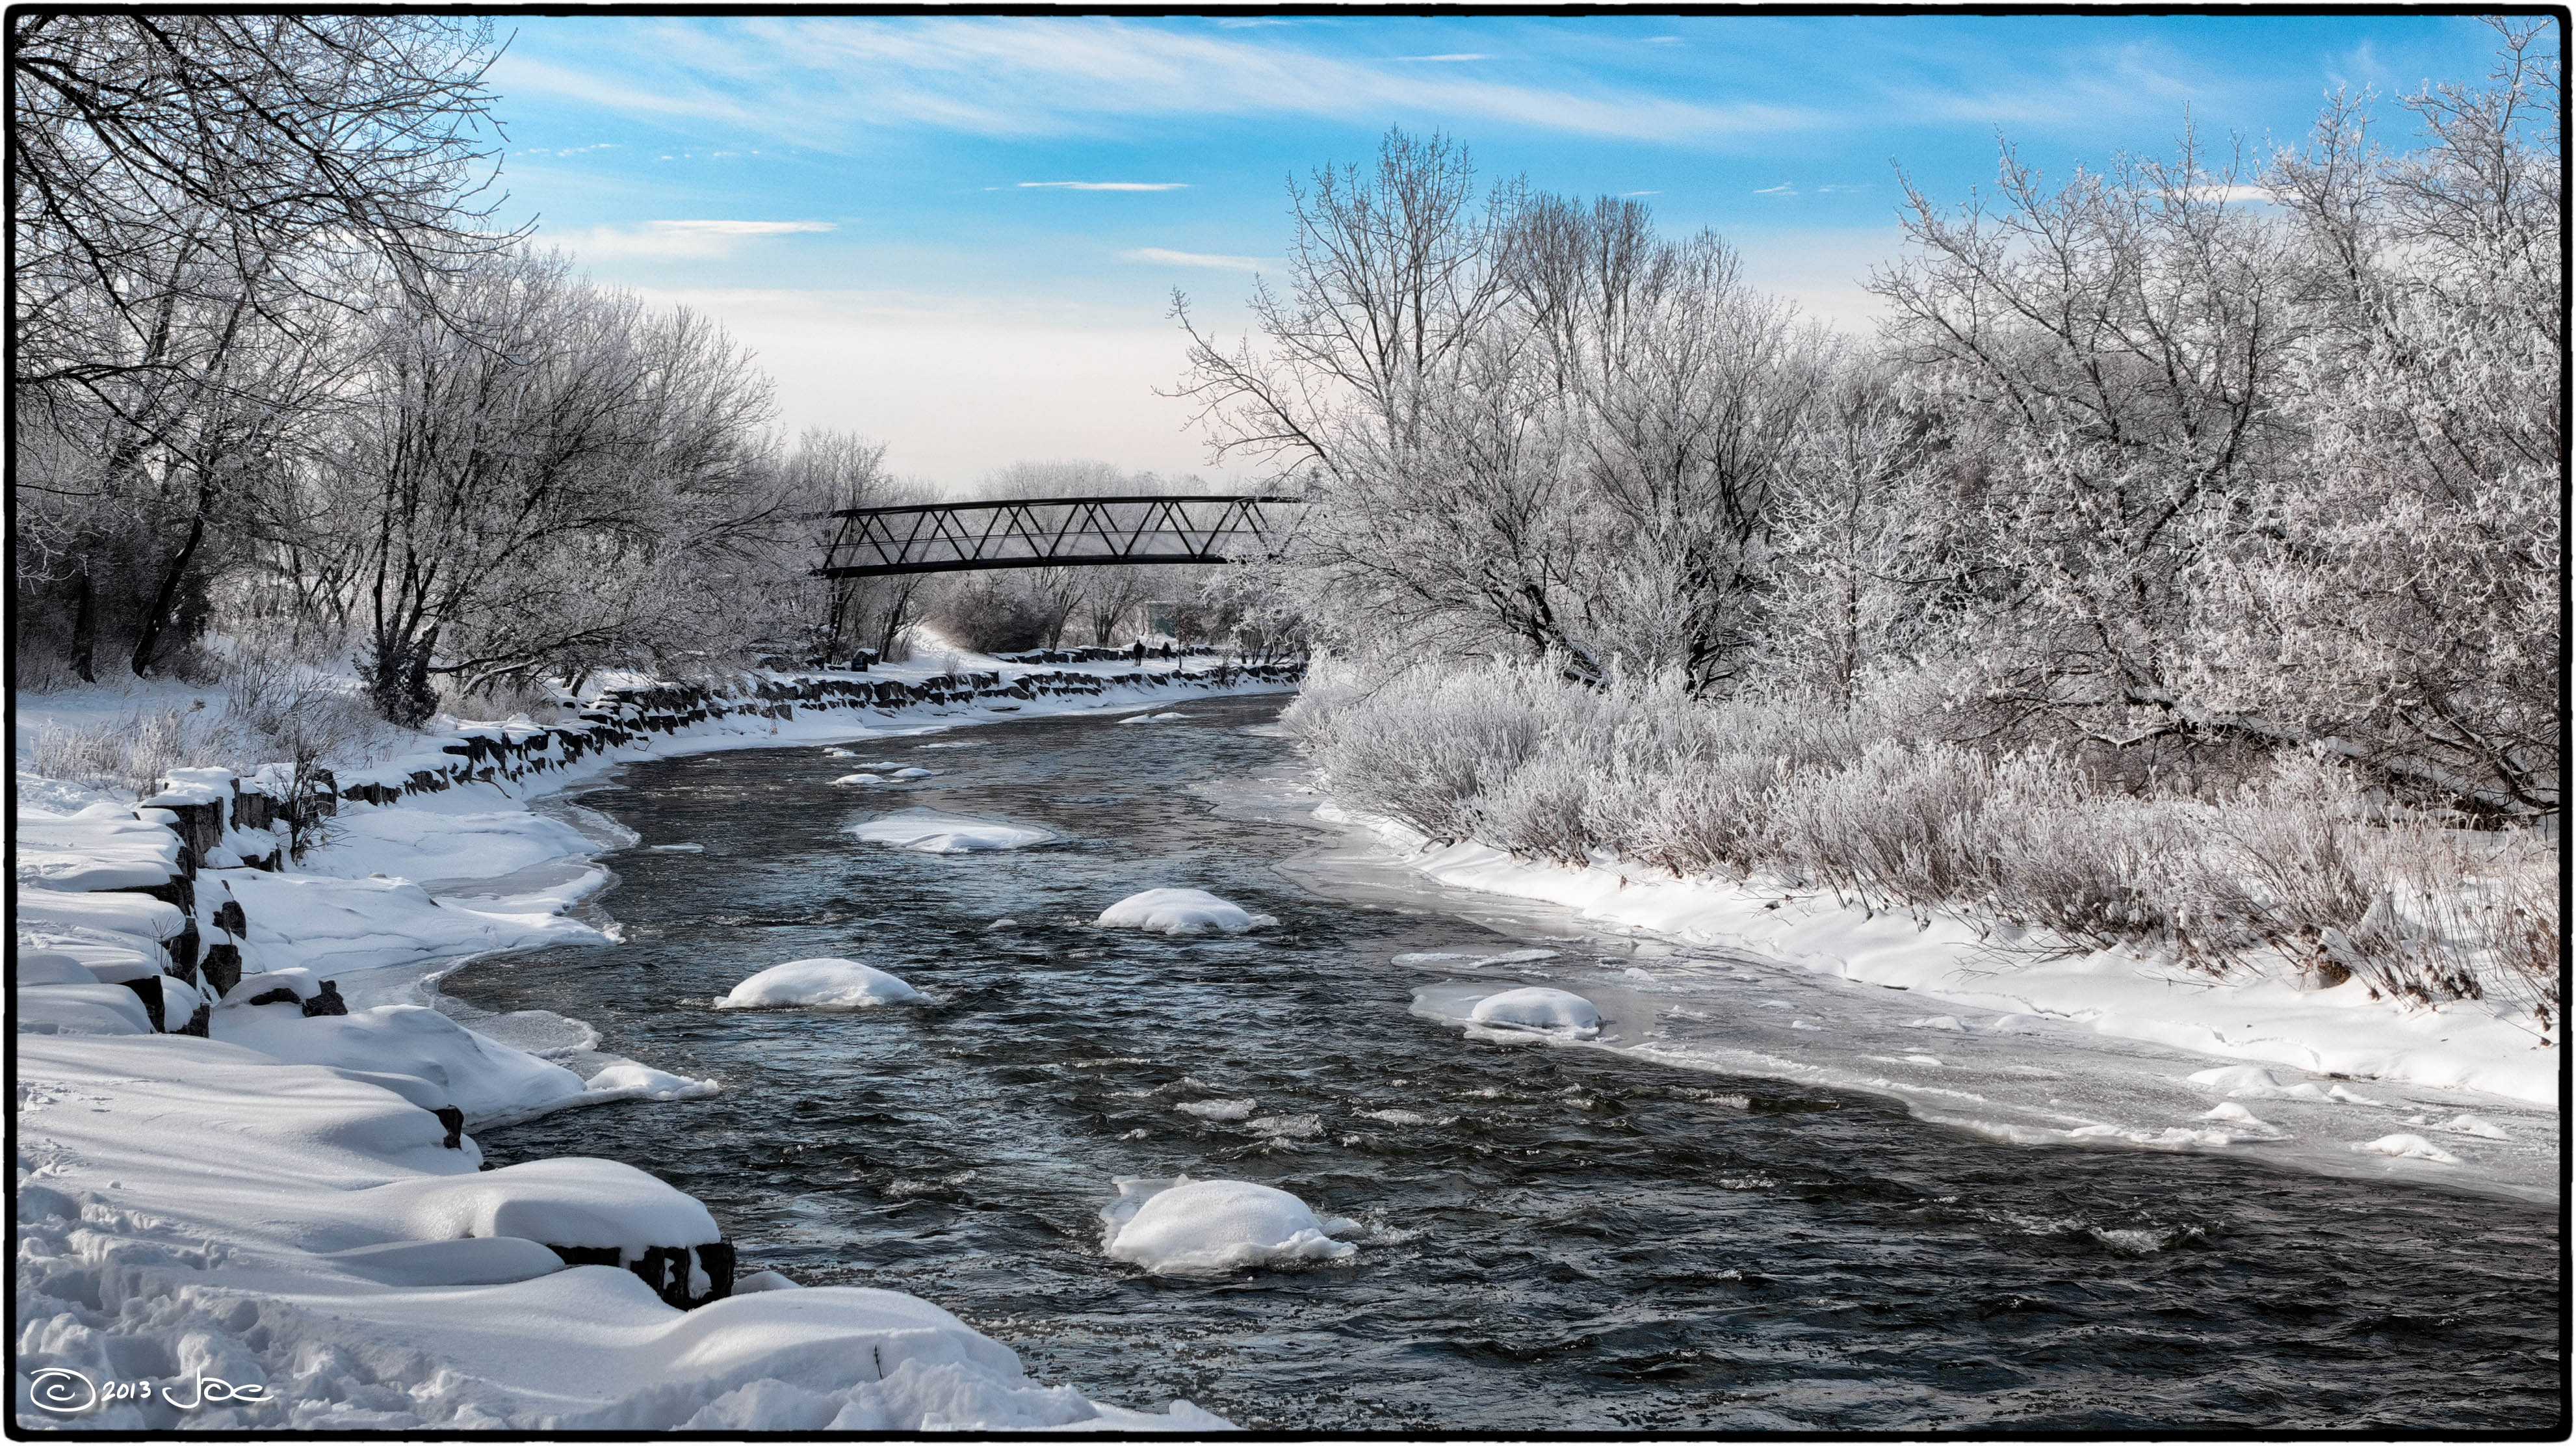
landscape, water, snow, winter, frost, river, stream, ice, weather, rapid, season, waterway, body of water, canada, mississauga, ontario, lumix, panasonic, dmc, lx7, panasoniclumixdmclx7, freezing, atmospheric phenomenon